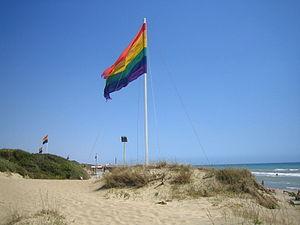
Le tourisme gay, parfois appelé tourisme LGBT, est un type de tourisme de niche commercialisé auprès des homosexuels, voire parfois plus largement aux personnes lesbiennes, gays, bisexuels et transgenres. Cette forme de tourisme propose des offres et des activités spécifiques à cette clientèle, leur garantissant une certaine liberté, voire de sécurité, pour les destinations, les hébergements touristiques, qui sont soit spécifiquement homosexuels, soit dits « gay-friendly ».
La plage de Capocotta est la zone de la côte romaine située sur la mer Méditerranée, entre les km 7,6 et 10,1 km de la via Litoranea, et entre Castel Porziano et Torvaianica. Elle se trouve dans le Municipio X de Rome. Elle constitue l’une des dunes les mieux préservées d’Italie, et est considérée comme la plus belle plage de Rome. Le site de Capocotta couvre 45 hectares et fait partie depuis 1996 de la réserve naturelle d'État du Littoral Romain.